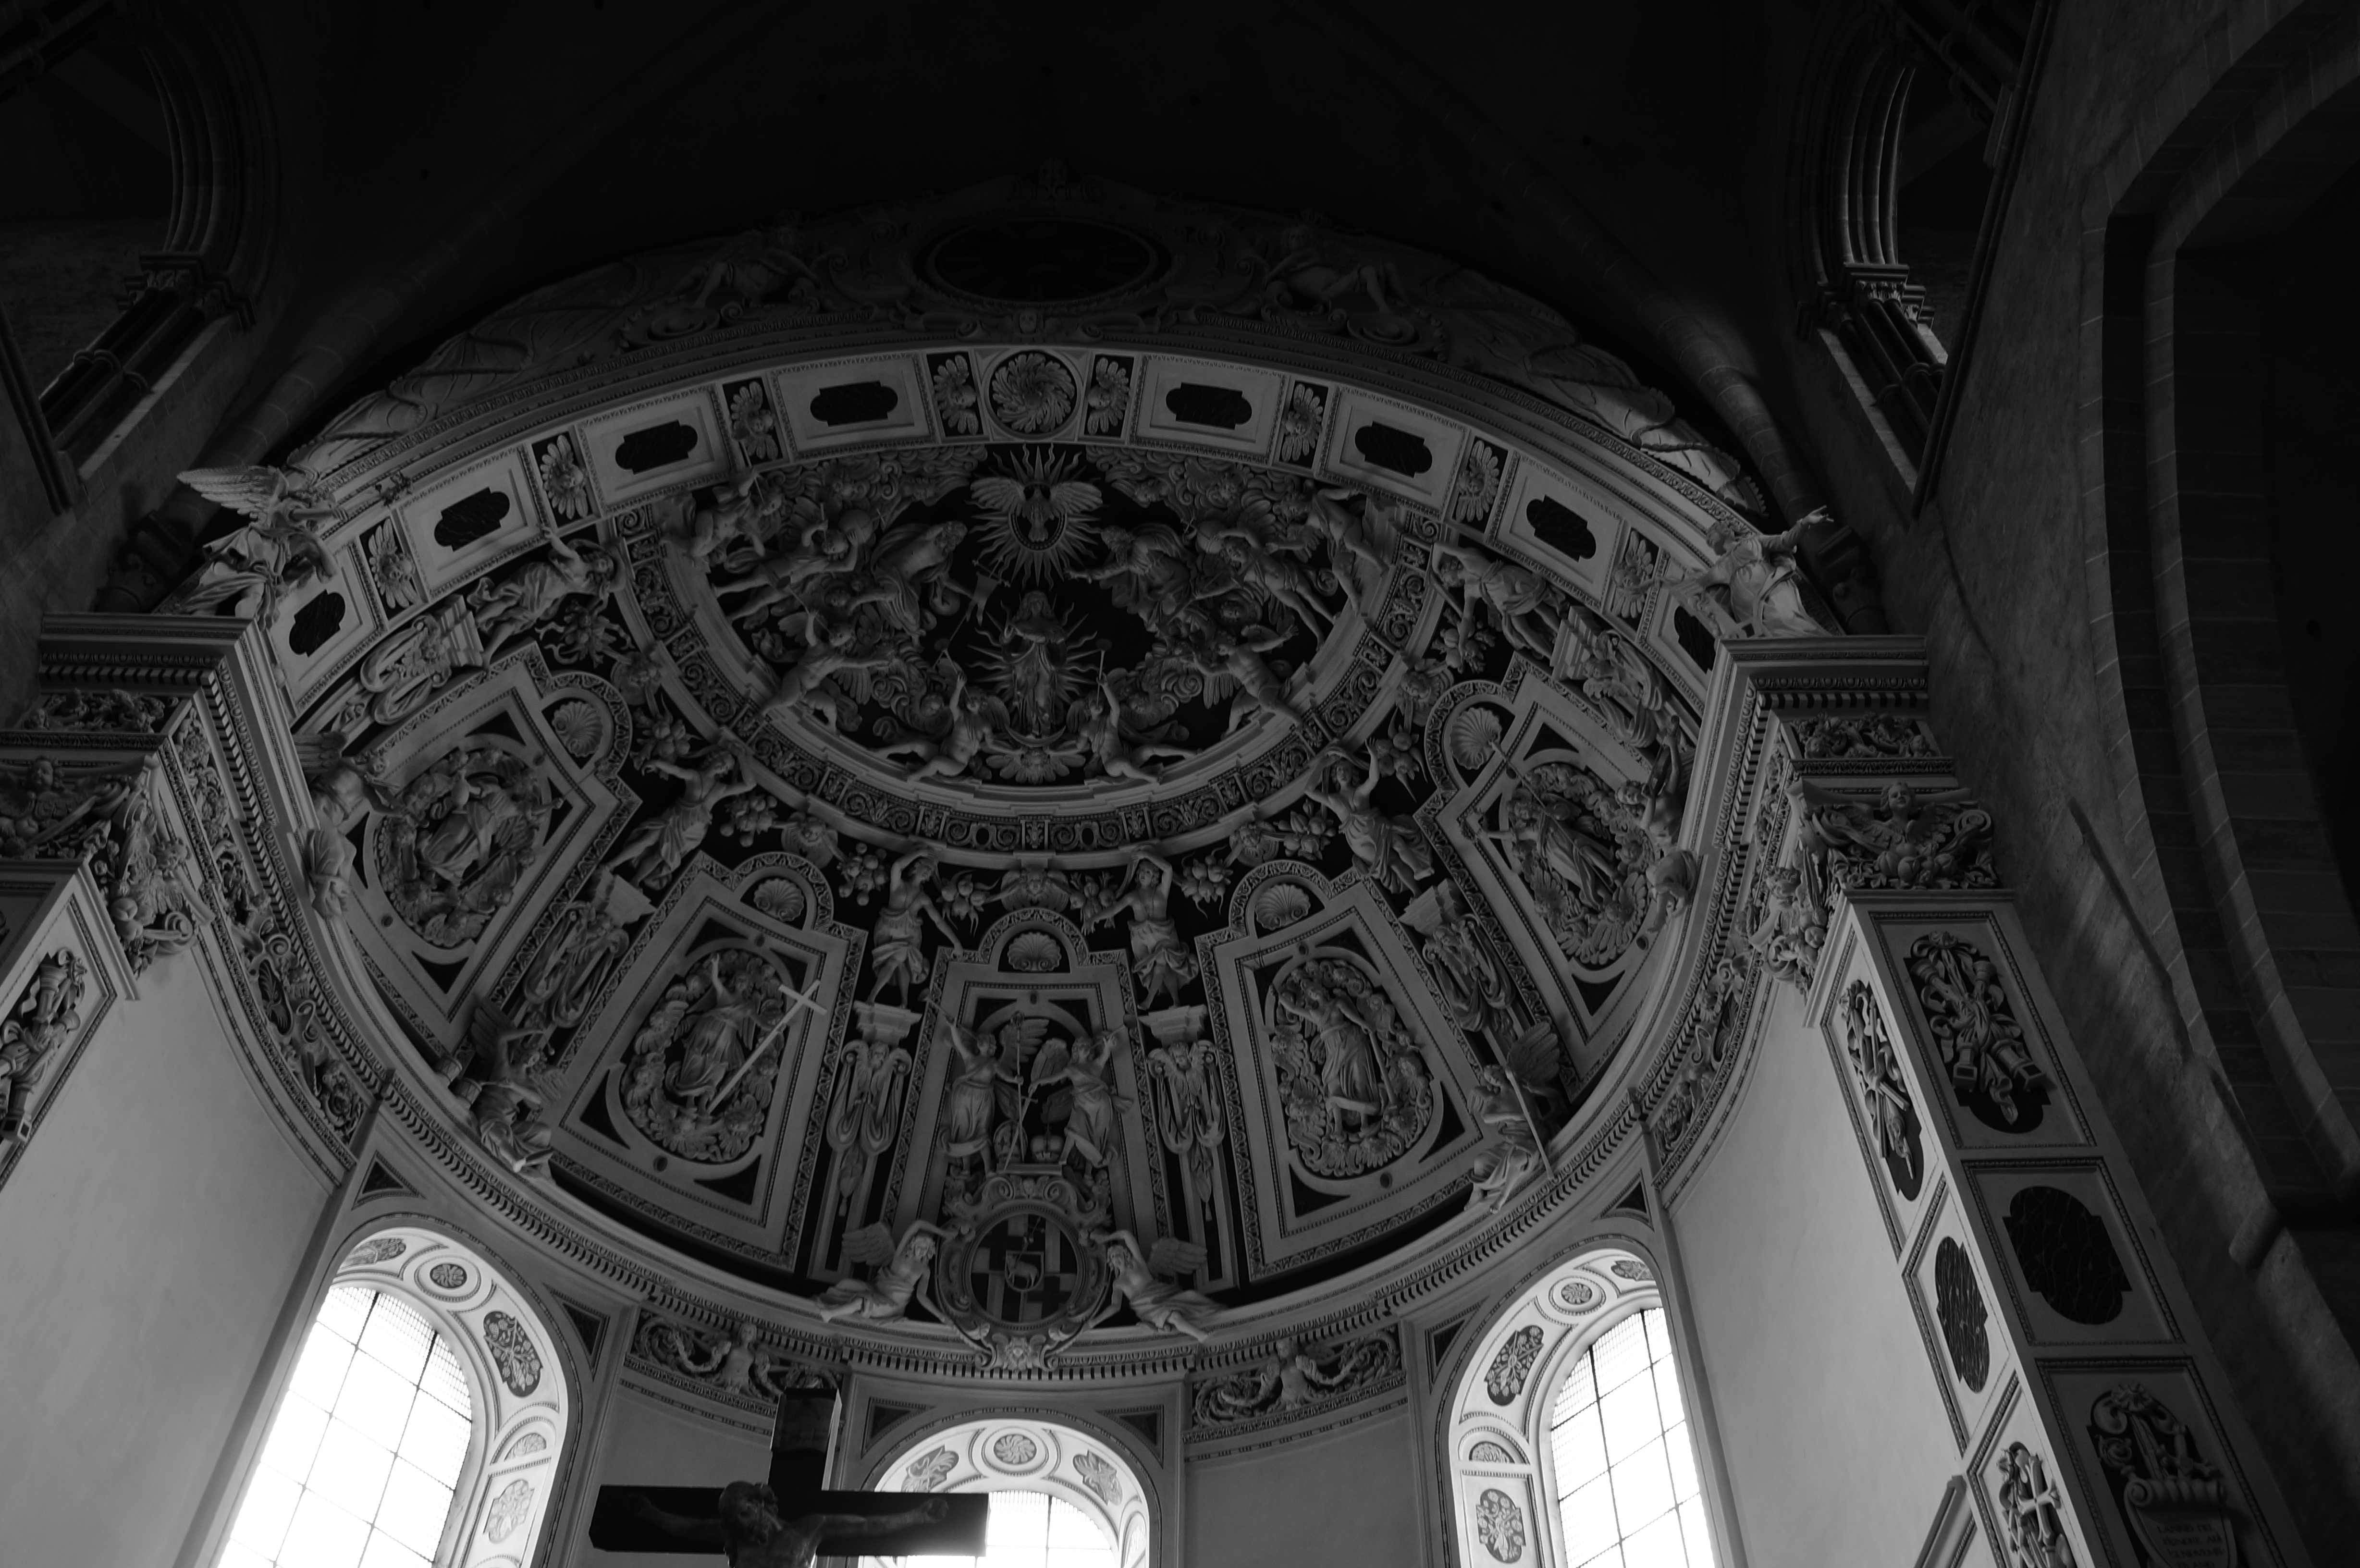
light, black and white, white, photography, darkness, black, monochrome, lighting, circle, 2015, symmetry, germany, deutschland, sony, dome, 20mm, nex, nex6, rheinlandpfalz, lenstagged, steffenzahn, mosel, rhinelandpalatinate, sel20f28, sonye2820, trier, monochrome photography